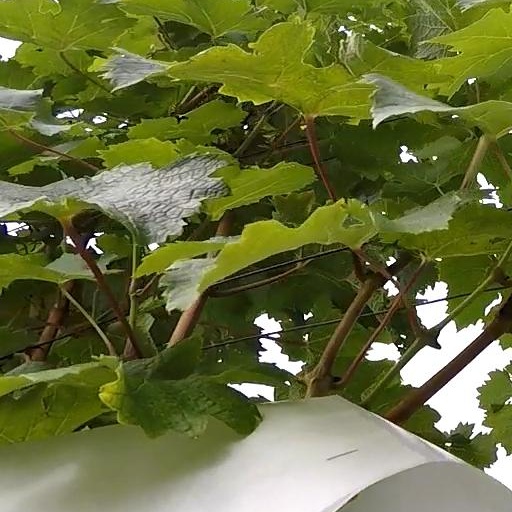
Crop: grape